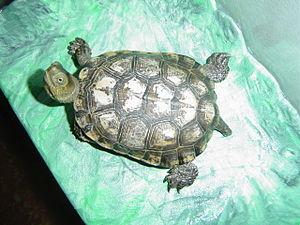
Cette liste systématique des noms vulgaires de reptiles ne concerne que les espèces vivant en France métropolitaine.